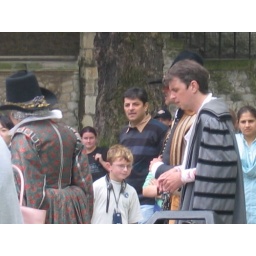
a group of actors recreating a scene that may have taken place within the tower walls